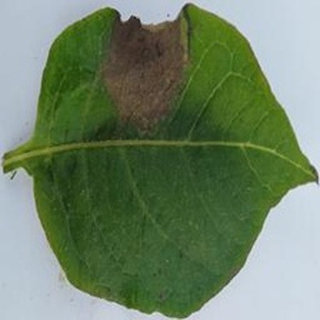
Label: potato_late_blight